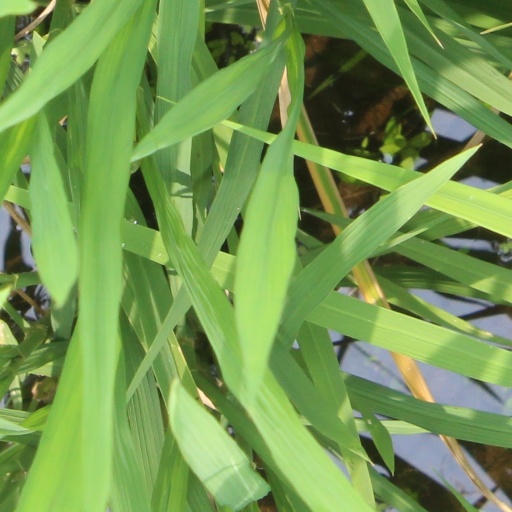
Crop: rice